Maidie Andrews

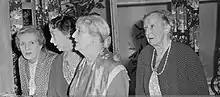
Maidie Andrews (left), Marie Lohr, Sybil Thorndike and Maureen Delany (right) rehearsing for "Waiting in the Wings" at the Duke of York's Theatre, 6 September 1960

She was Mrs Stirling in Noël Coward's musical "Pacific 1860" (1946) opposite Mary Martin and Graham Payn. It was the first show to play at the Theatre Royal, Drury Lane after World War II. She played the drama teacher Monica Stevens in Ivor Novello's last musical "Gay's the Word" (1950–51) opposite Cicely Courtneidge and Thorley Walters at the Saville Theatre in London.